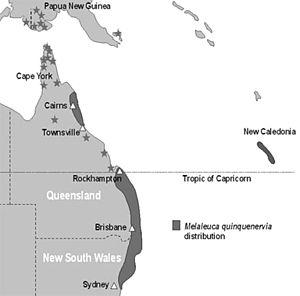
Le niaouli est un arbre de la famille des Myrtaceae originaire de la côte orientale de l'Australie et de Nouvelle-Calédonie.